Qu River (Yunnan)

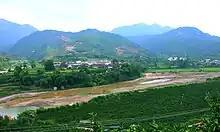
Huaxi River in Huaning County.

The Qu River is a tributary of the Nanpan River (Pearl River) in Yunnan province, southwestern China. The Qu rises in southwestern Jiangchuan County and flows through the Yuxi City, Eshan Yi Autonomous County, Tonghai County, Jianshui County and Huaning County to reach its mouth at the Panxi Town of the Huaning County. The river has a length of 208 km and drains an area of 3,472 square km.